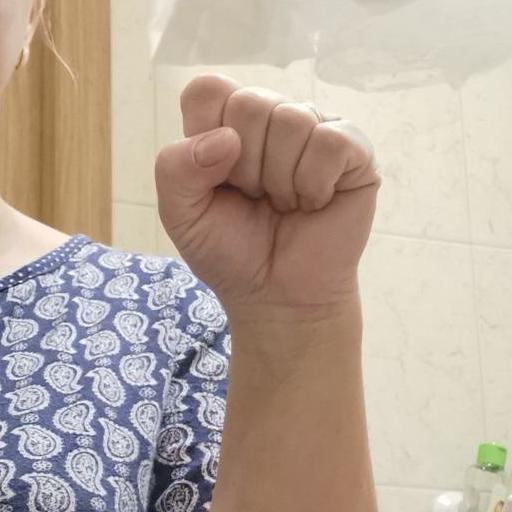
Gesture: fist